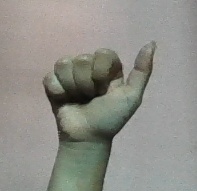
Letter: dhad